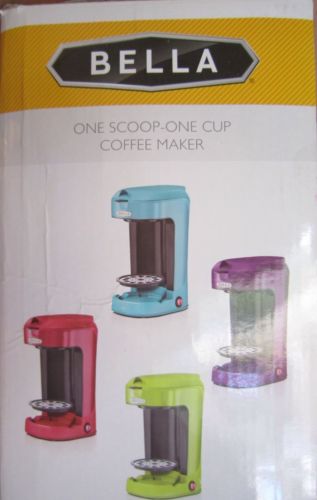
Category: coffee maker